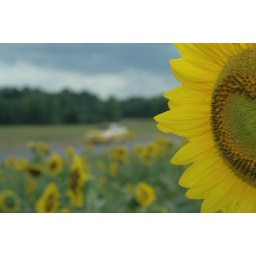
An abstract image of a yellow sunflower with a small yellow car driving past in the background.